Rhea (bird)

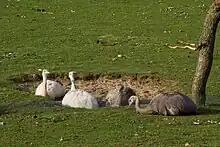
Greater rheas ("Rhea americana") dustbathing at Marwell Zoo: The two individuals on the left are leucistic.

The genus "Rhea" was introduced by French zoologist Mathurin Jacques Brisson in 1760 with the greater rhea ("Rhea americana") as the type species.